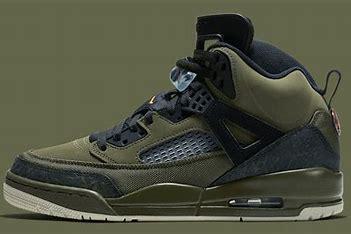
Brand: Jordan
Model: Spizike